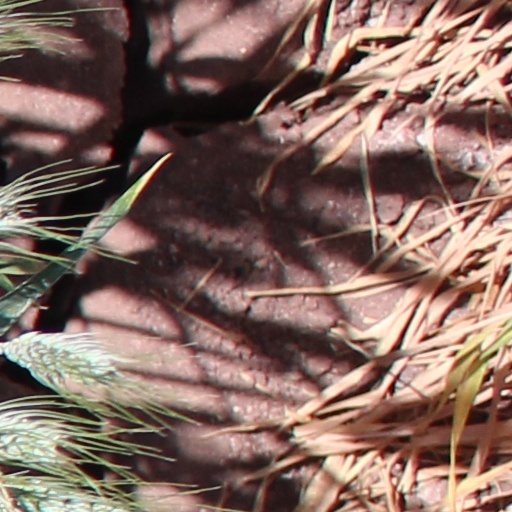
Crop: wheat